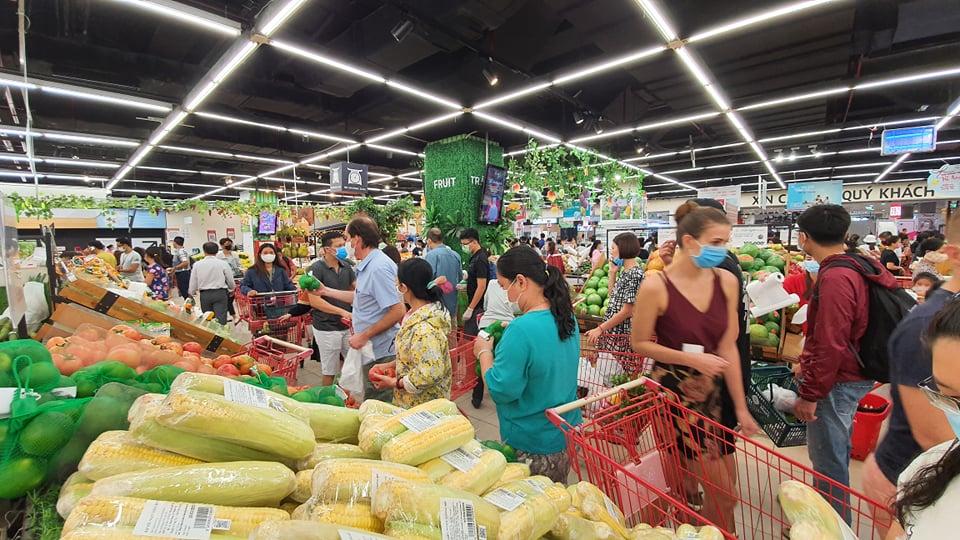
có một vài người đang chú ý vào quầy hàng rau củ quả phía bên trái